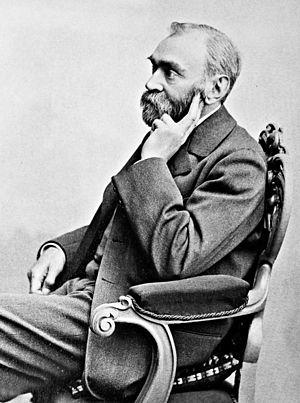
Le 10 décembre est le 344ᵉ jour de l'année du calendrier grégorien, le 345ᵉ en cas d'année bissextile. Il reste 21 jours avant la fin de l'année.
Alfred Bernhard Nobel /'alfrəd 'bɛɳhɑ:ɖ noˈbɛ:l /, né le 21 octobre 1833 à Stockholm en Suède et mort le 10 décembre 1896 à Sanremo en Italie, est un chimiste, industriel et fabricant d'armes suédois. Dépositaire de plus de 350 brevets scientifiques de son vivant, dont celui de la dynamite, invention qui a fait sa renommée. Il fonde l'entreprise KemaNobel en 1871, et rachète l'entreprise d'armement Bofors en 1894.
Un fabricant d'armes est un particulier ou une entreprise qui fabrique des armes à des fins commerciales ou non.
Le prix Nobel de chimie est décerné annuellement par l'Académie royale des sciences de Suède aux scientifiques dans les nombreux domaines de la chimie. C'est un des cinq prix Nobel créés en 1895 par le testament d'Alfred Nobel, qui décéda en 1896. Ces prix récompensent des contributions remarquables dans les domaines de la chimie, la physique, la littérature, la paix, et la physiologie ou médecine. Comme imposé par le testament de Nobel, le prix est administré par la Fondation Nobel et décerné par un comité qui consiste en cinq membres élus par l'Académie royale des sciences de Suède. Le premier prix Nobel de chimie fut décerné en 1901 à Jacobus Henricus van 't Hoff, des Pays-Bas. Chaque récipiendaire reçoit une médaille, un diplôme et une récompense monétaire qui a varié tout au long des années. En 1901, van 't Hoff a reçu 150 782 SEK, qui équivalent à 7 731 004 SEK en décembre 2007. Le prix est présenté à Stockholm lors d'une cérémonie annuelle le 10 décembre, l'anniversaire de la mort de Nobel.
Le prix Nobel est une récompense de portée internationale. Remis pour la première fois en 1901, les prix sont décernés chaque année à des personnes « ayant apporté le plus grand bénéfice à l'humanité », par leurs inventions, découvertes et améliorations dans différents domaines de la connaissance, par l'œuvre littéraire la plus impressionnante, ou par leur travail en faveur de la paix, suivant ainsi les derniers vœux d'Alfred Nobel, inventeur de la dynamite.
La Dynamit Nobel, exactement Dynamit Nobel AG, abrégée en DAG, était une entreprise allemande spécialisée dans l'industrie chimique et l'industrie de l'armement, dont le dernier siège social se situait à Troisdorf. L'entreprise a été démantelée et vendue en 2004 par sa maison-mère MG technologies. La plus grande partie de l'ancienne Dynamit Nobel a été reprise par l'entreprise américaine Rockwood Inc. Le dernier bilan annuel, en 2003, fit état d'un chiffre d'affaires de 2,3 milliards d'euros et d'environ 12 300 employés. L'entreprise a été dirigée du 1ᵉʳ janvier 2003 à sa vente le 31 juillet 2004 par Jürg Oleas, en tant que président directeur général, fonction qu'il occupait aussi simultanément chez MG technologies.